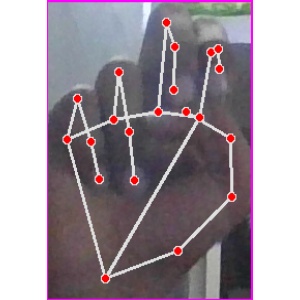
अक्षर: ह